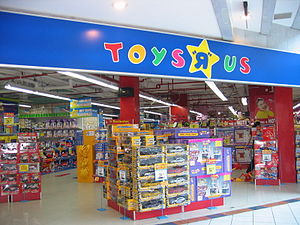
Toys "R" Us / Toys "R" Us i verden
Toys "R" Us i Singapore
"Toys ""R"" Us er en international butikskæde, der sælger legetøj, spil m.v.